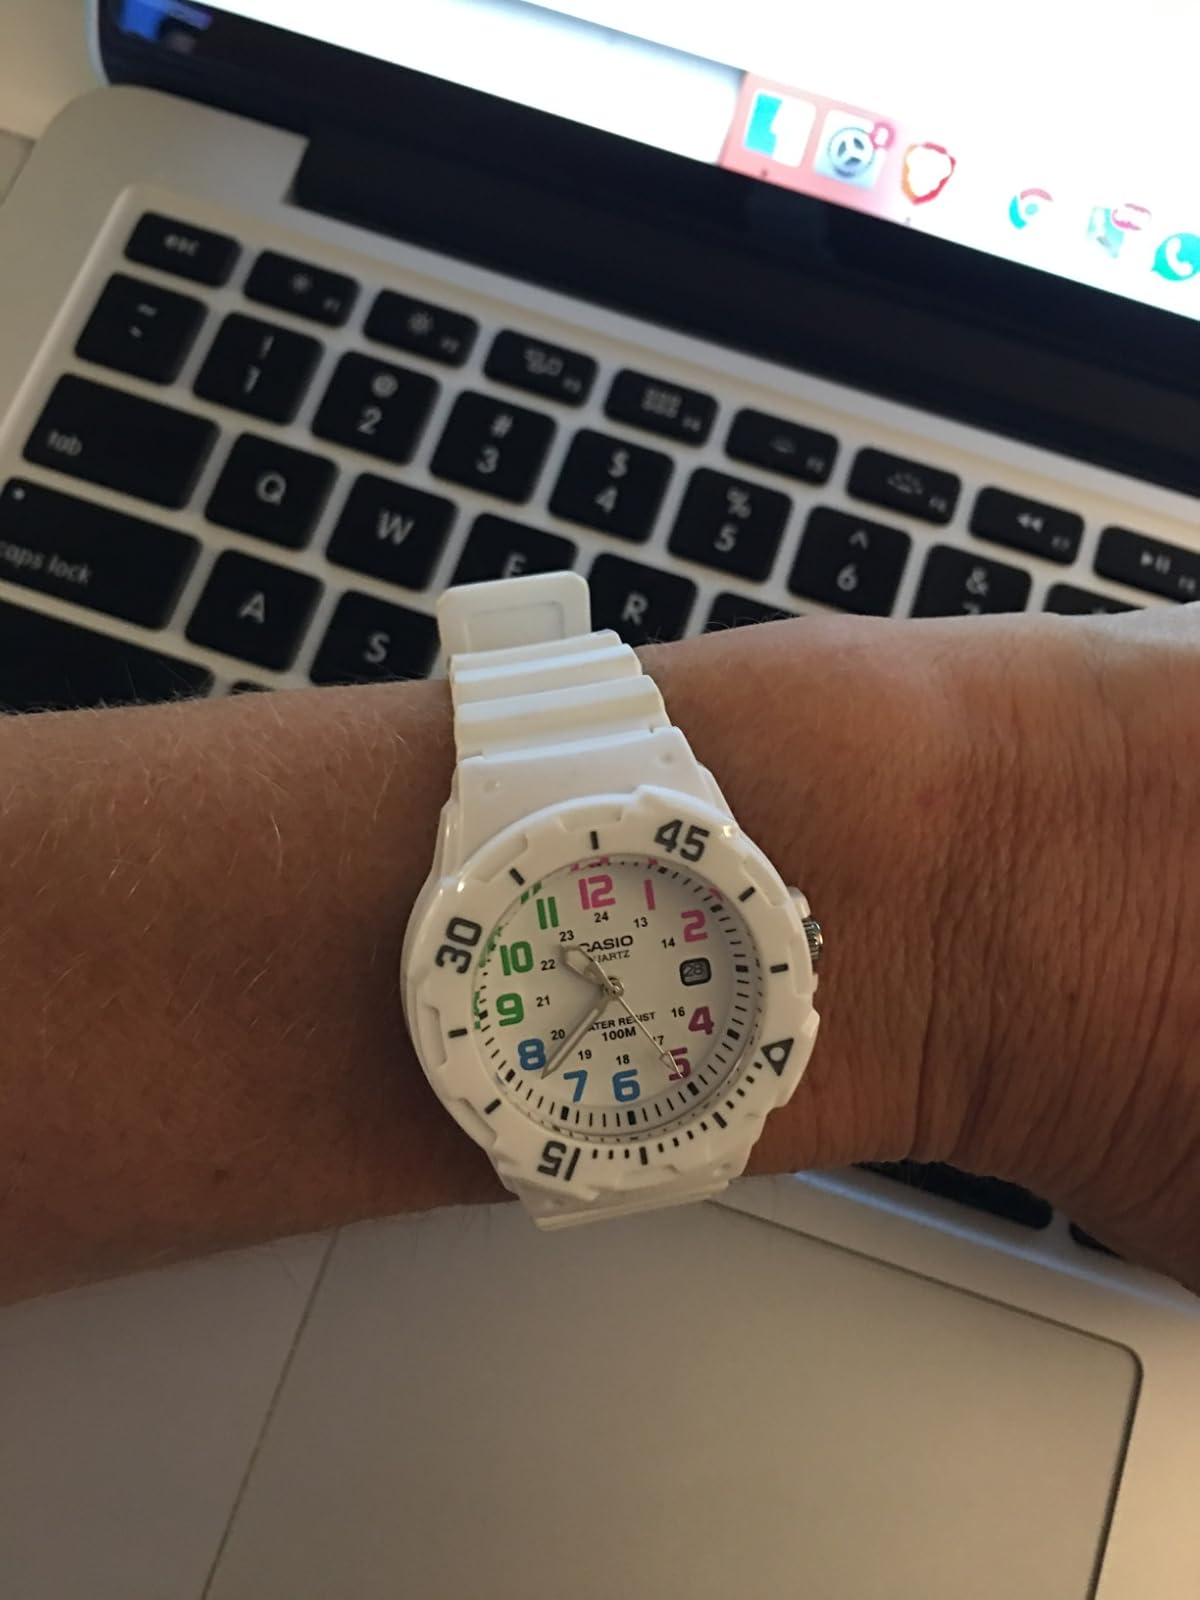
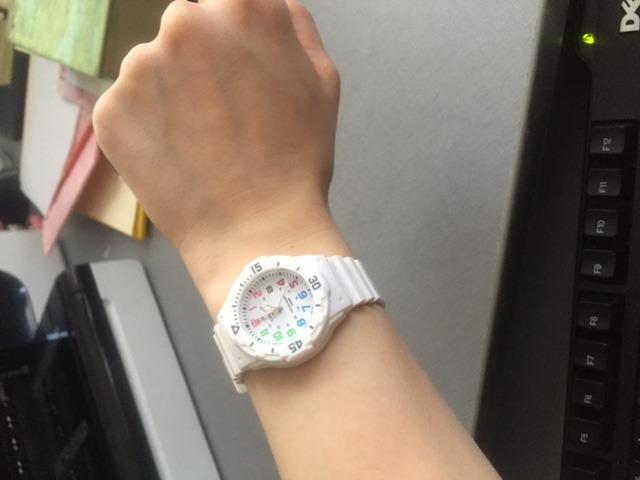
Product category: accessories_watch
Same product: yes